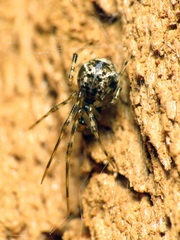
Species: Parasteatoda_tepidariorum